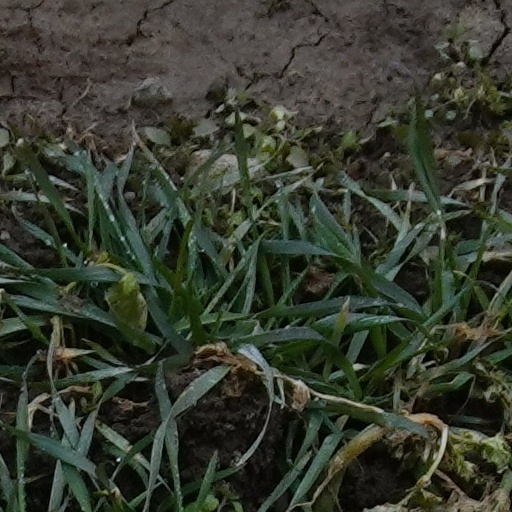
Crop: wheat